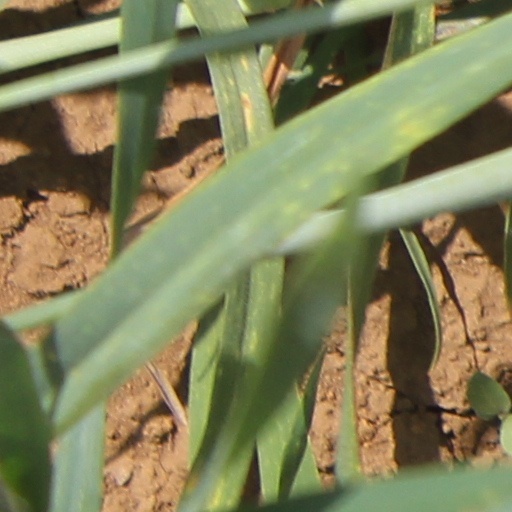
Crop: wheat